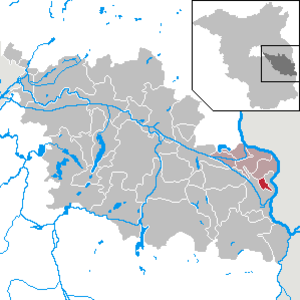
Vogelsang est une commune de l’arrondissement d'Oder-Spree, au Brandebourg, en Allemagne.